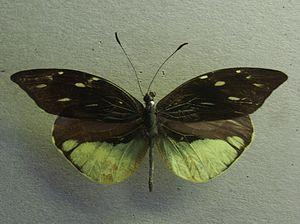
Les Dismorphiinae sont une sous-famille de lépidoptères de la famille des Pieridae.